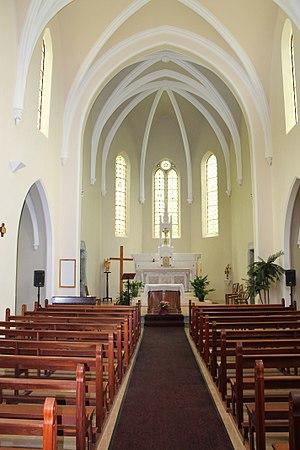
Nef de l'église de Sainte-Colombe
Cons-Sainte-Colombe est une ancienne commune française, située dans le département de la Haute-Savoie en région Auvergne-Rhône-Alpes.